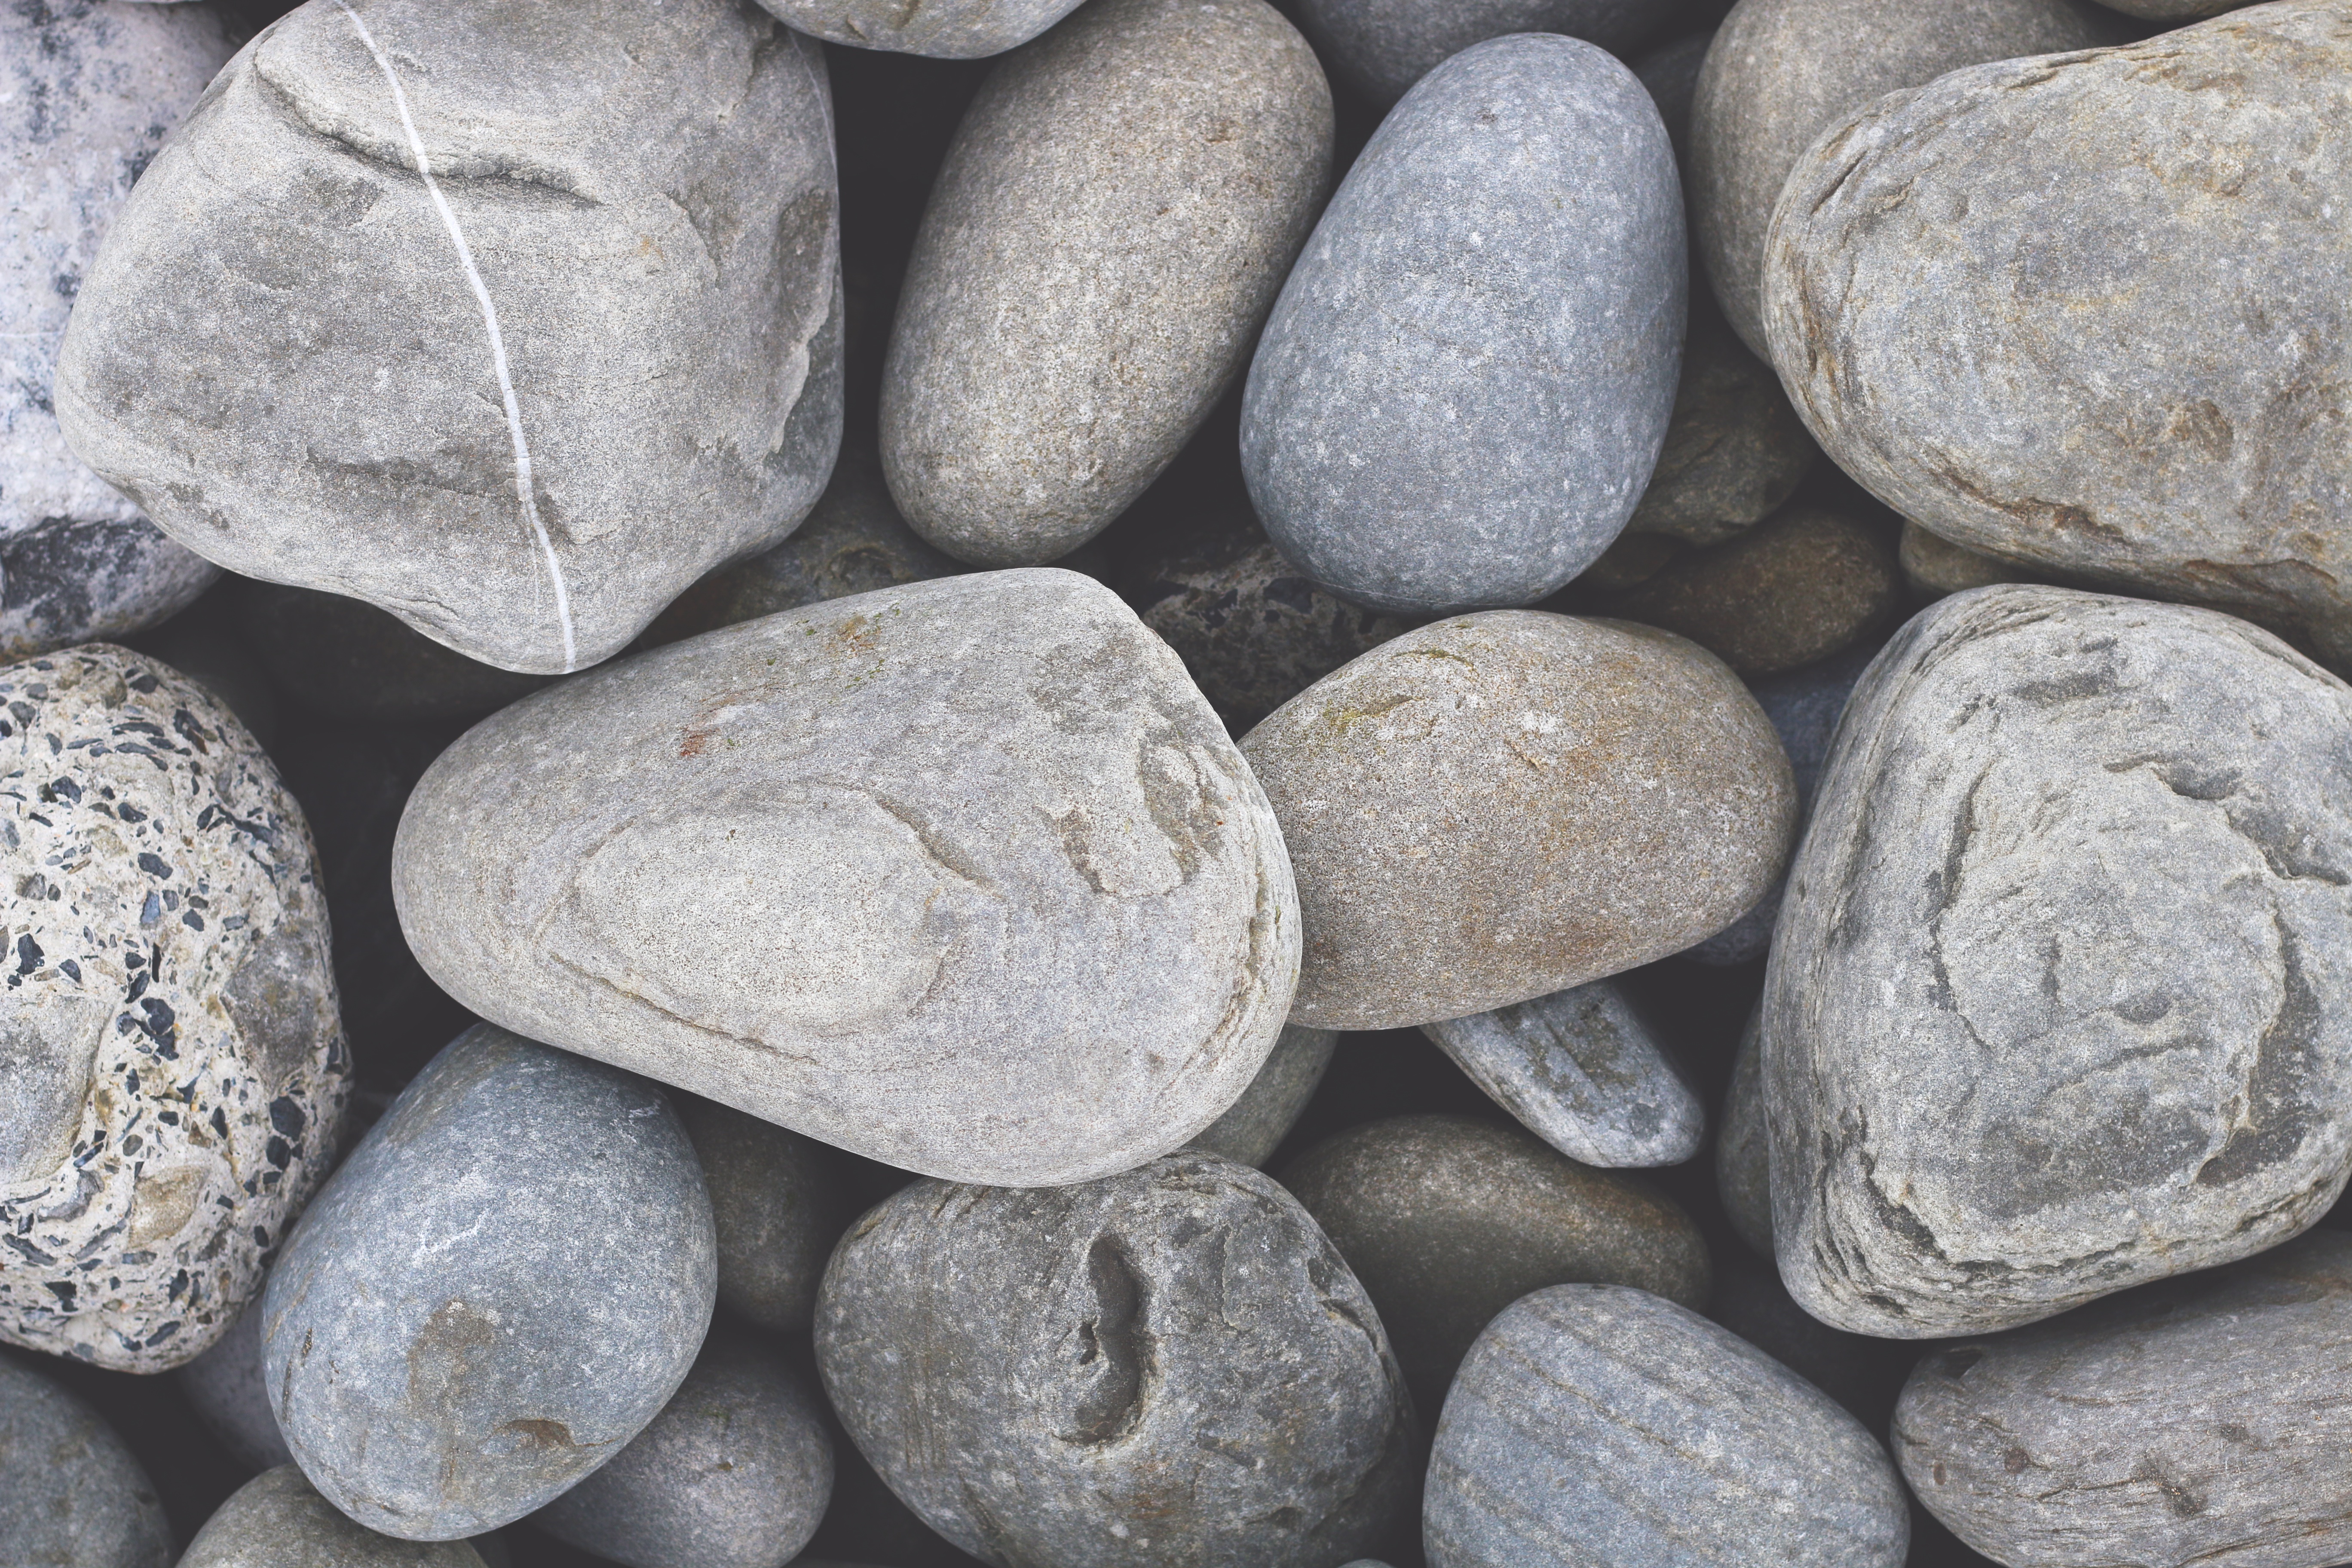
rock, stone, pebble, stone wall, material, rubble, gravel, boulder